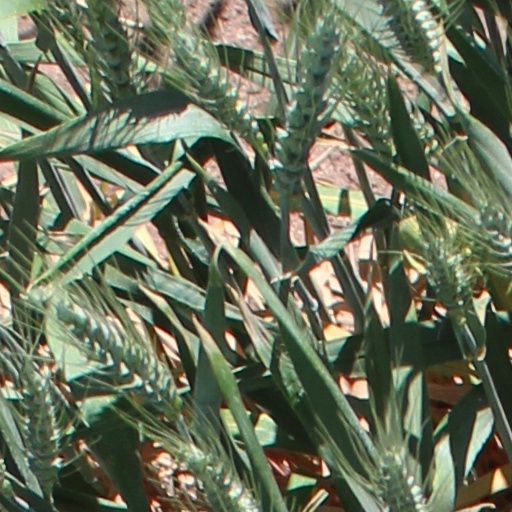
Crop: wheat